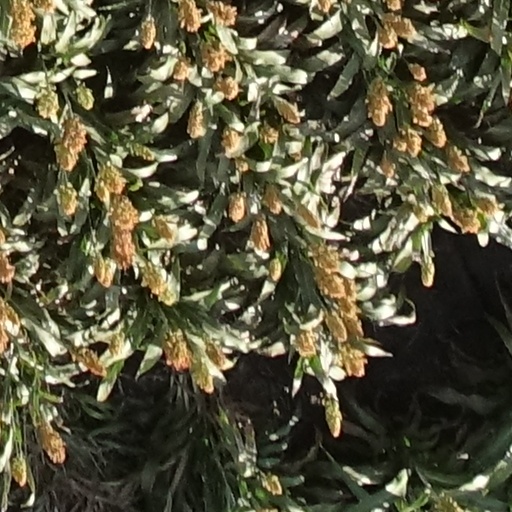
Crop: sorghum